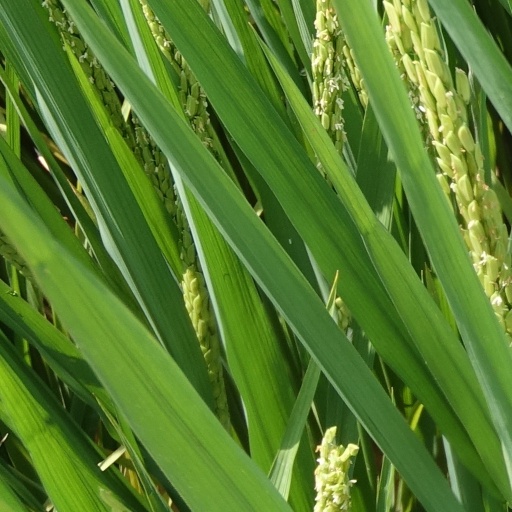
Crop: rice